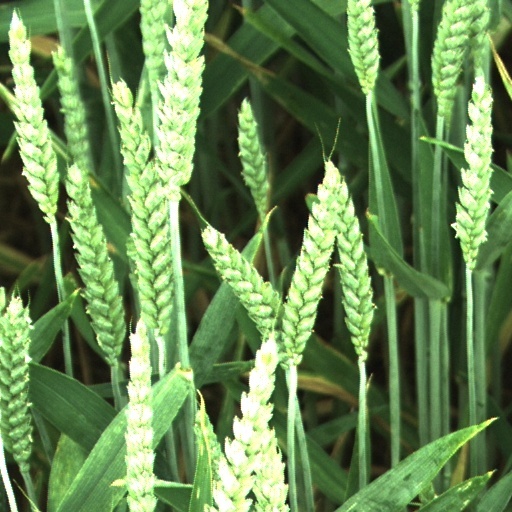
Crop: wheat